Azar Swan

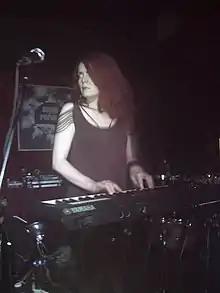
Azar Swan in Montreal Canada at the La Vitrola

Azar Swan is the musical project of singer-songwriter and musician Zohra Atash, co-produced by Atash and Joshua Strachan. After dissolving their previous band, Religious to Damn, Atash and Strachan chose to begin experimenting with electronic instrumentation.